List of writing systems

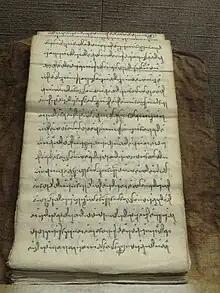
A Palaung manuscript written in a Brahmic abugida

In at least one abugida, not only the vowel but any syllable-final consonant is written with a diacritic. That is, if representing [o] with an under-ring, and final [k] with an over-cross, [sok] would be written as .